Matthew Stocke

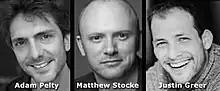
Moveable Arts Directors

Stocke, along with Adam Pelty and Justin Greer, founded and launched "Moveable Arts", an educational company based in New York which focused on teaching young individuals who sought professional careers in the performance industry. The company hosted retreats and workshops each year which guided individuals through everything from the audition process to getting headshots and financial topics. Professional performers in TV, film, and Broadway were brought in as educators during these events.